Anne de Montmorency, 1st Duke of Montmorency

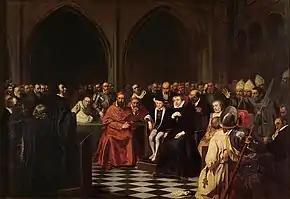
Colloquy of Poissy at which Catherine hoped the Protestant and Catholic creeds could establish a compromise

In 1554 the French army again campaigned in the north, with the army divided into three columns, one under Montmorency while the others were under the duc de Nevers and the prince de La Roche-sur-Yon. La Roche-sur-Yon entered Artois burning as he went while Montmorency took the left bank of the Meuse and Nevers the right. On 28 June 1554 after a siege Montmorency secured Mariembourg (renamed Henrimbourg by the victors), where he received the king a few days later. After briefly uniting with the force under Nevers, Montmorency's army stormed Bouvignes with the garrison of 800 massacred. The army continued its push towards Bruxelles and carved a path of burned suburbs and destroyed villages all the way to Crèvecœur-sur-l'Escaut where the force under La Roche-sur-Yon joined the royal army. Montmorency and the king decided to devote the entire royal army to the siege of Renty. However by now the entire Imperial army of 45,000 was in the area. Guise and Coligny, in charge of a small party of 300 were able to turn back the Imperial vanguard, however Montmorency did little to exploit this success and Renty would remain untaken. After Renty, the king decided to retreat the army back to France.